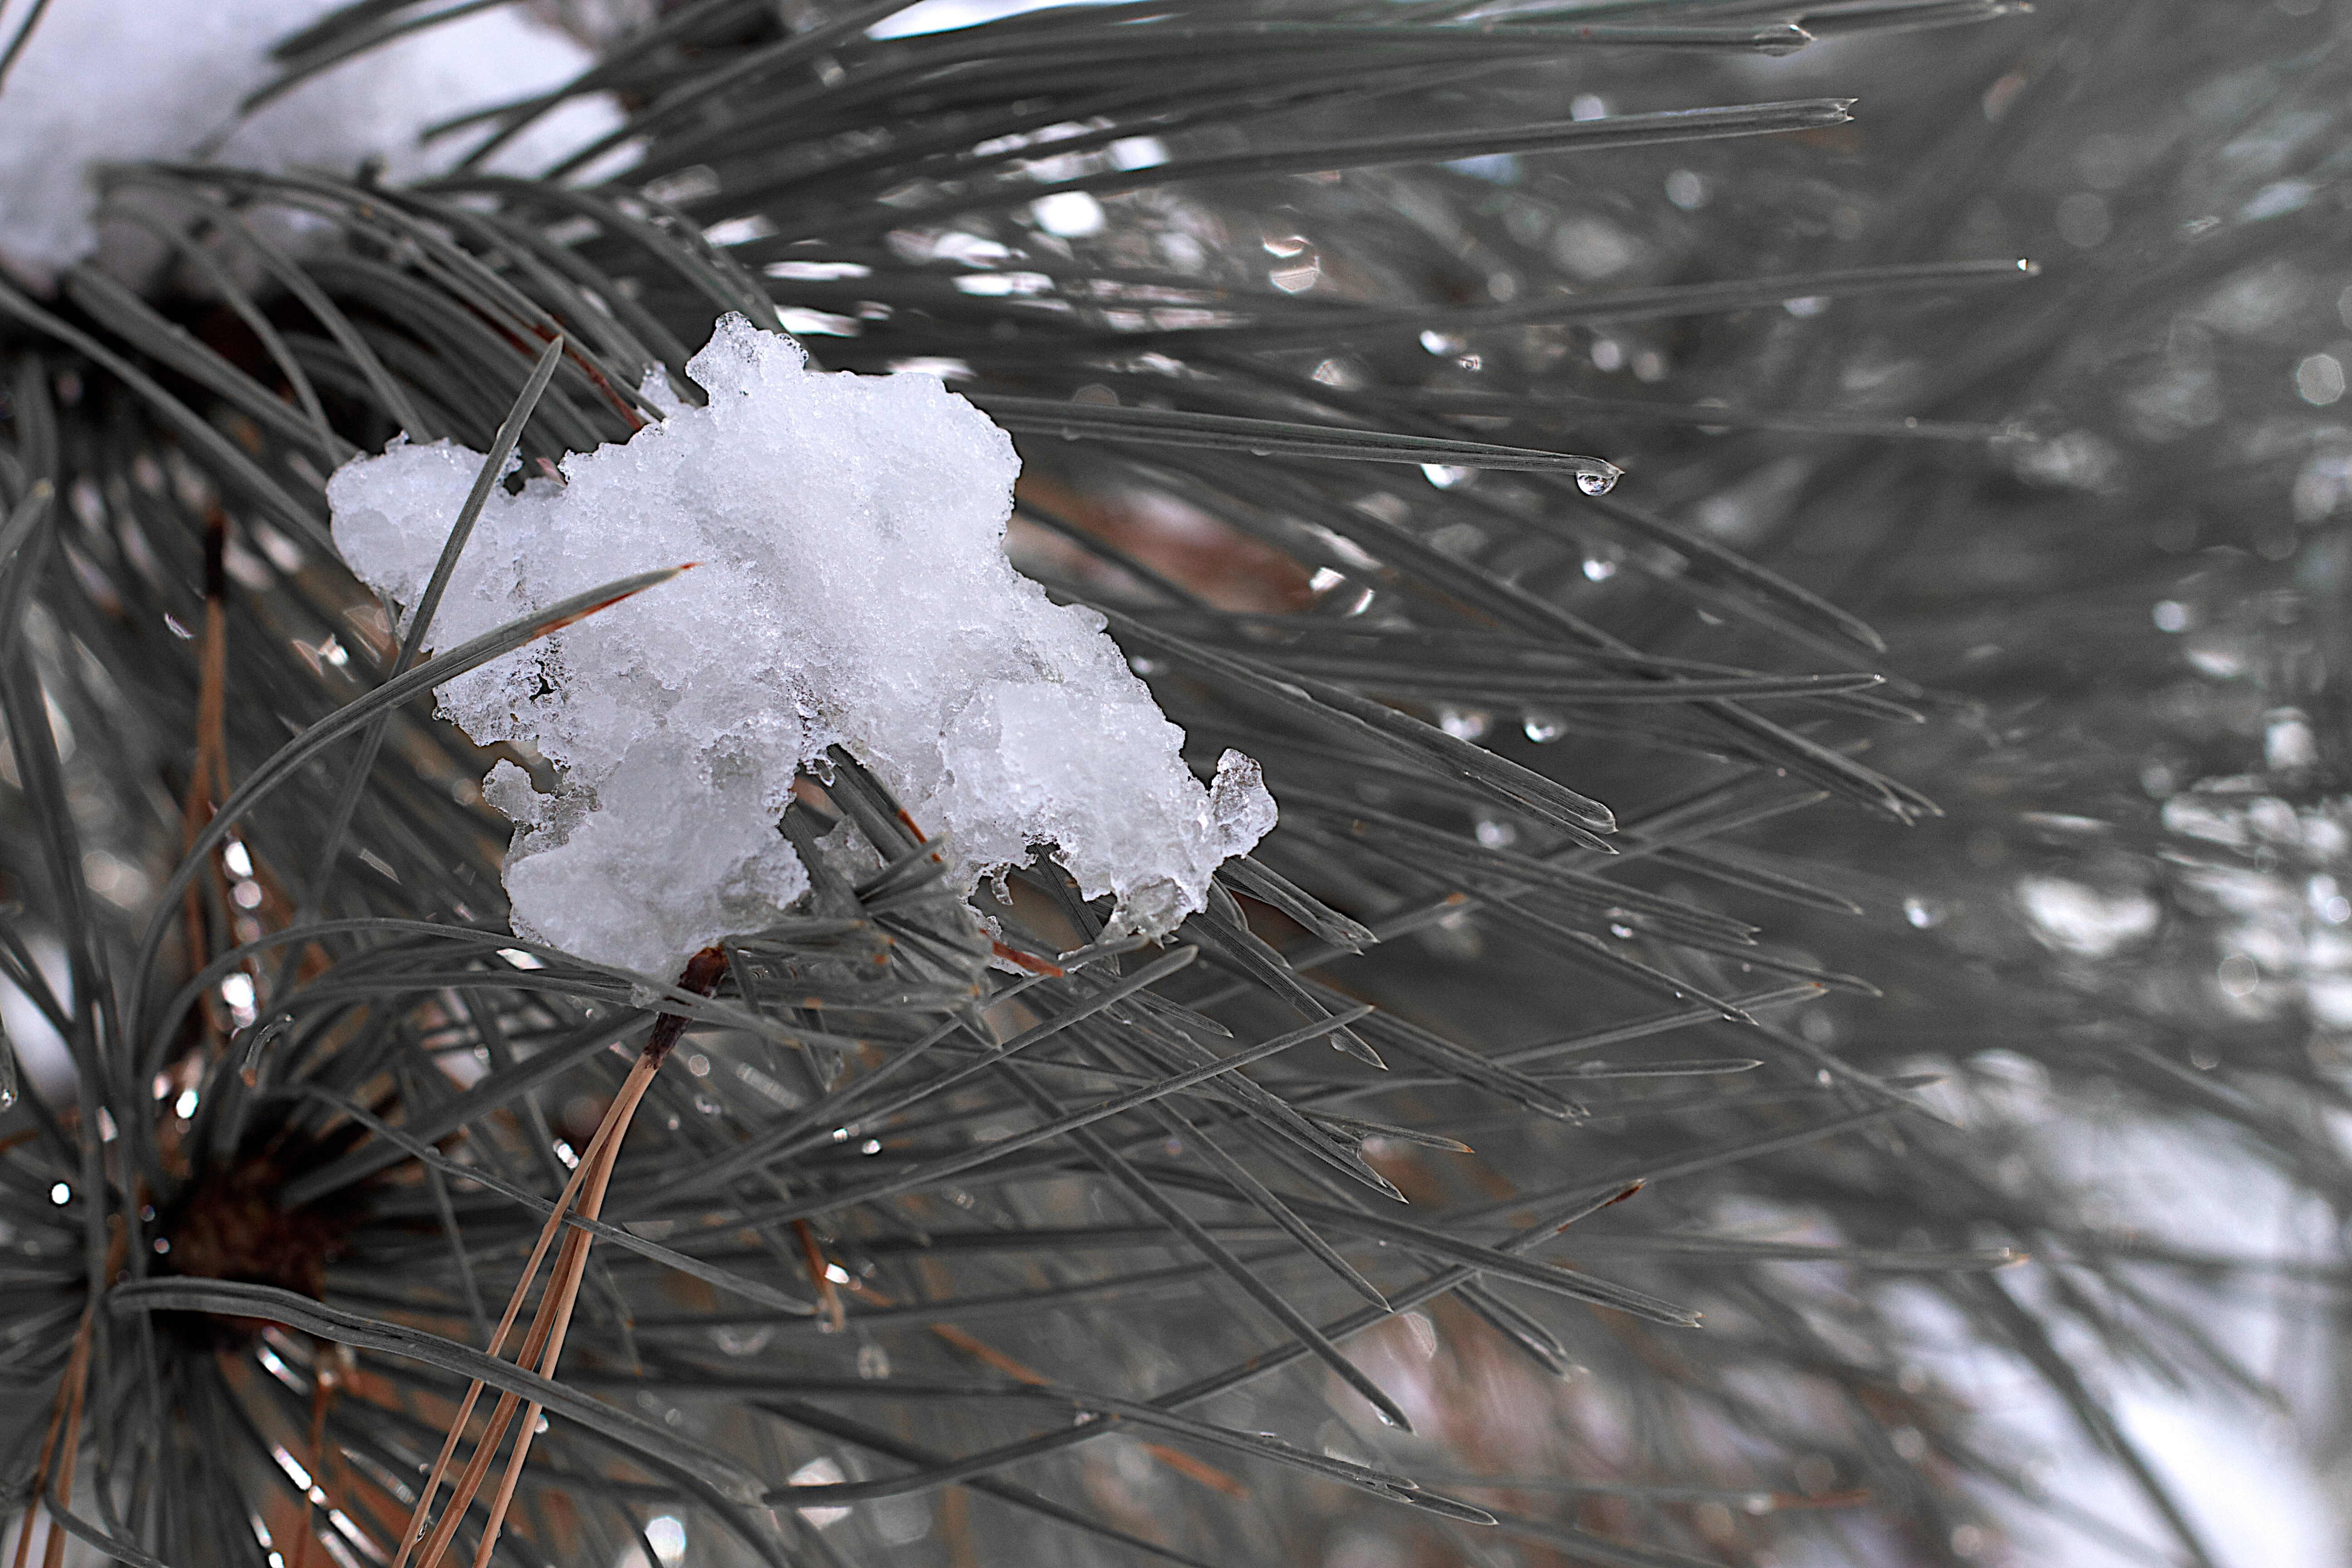
tree, branch, snow, winter, leaf, flower, frost, ice, weather, season, twig, close up, 2013365, freezing, macro photography